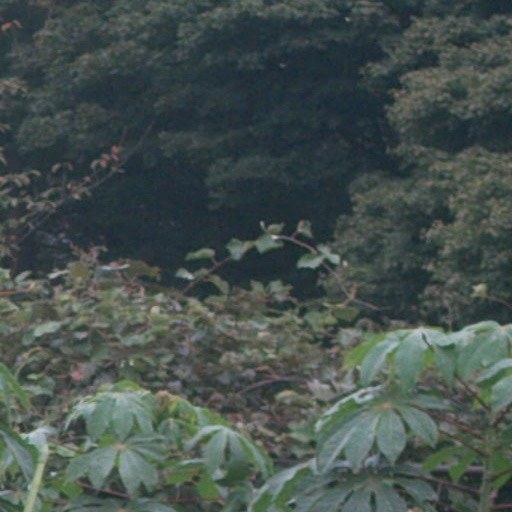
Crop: cassava